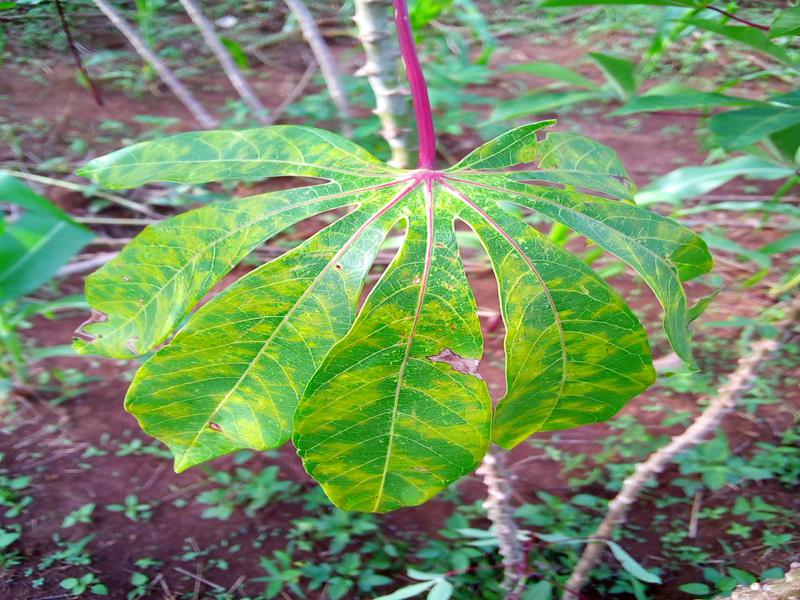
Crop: cassava
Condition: brown_streak_disease